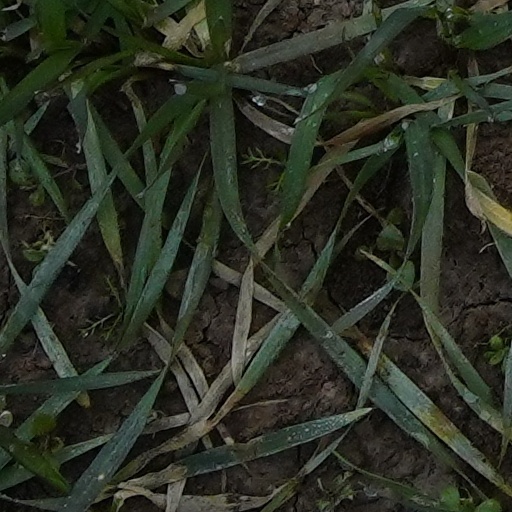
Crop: wheat